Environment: lab
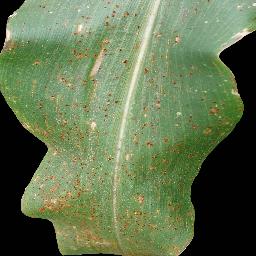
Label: common_rust